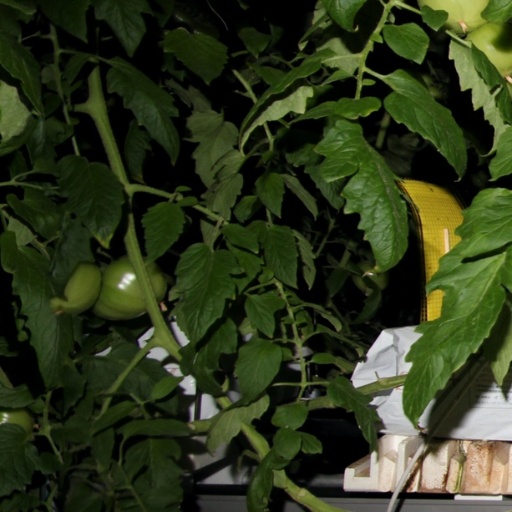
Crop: tomato